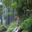
Label: forest